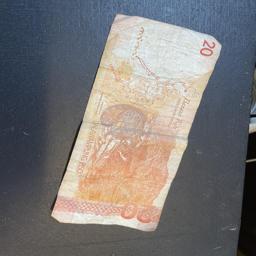
Label: 20_Old_Back